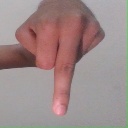
अक्षर: प